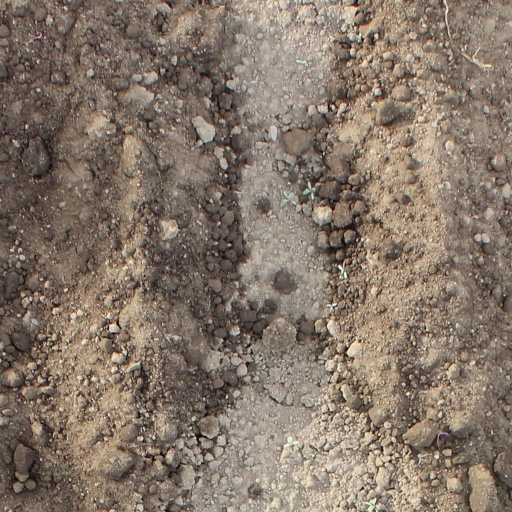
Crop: soybean